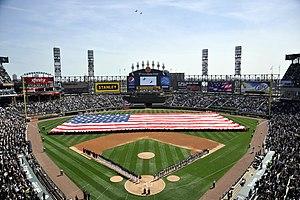
La Saison 2010 des White Sox de Chicago est la 110ᵉ saison en ligue majeure pour cette franchise. Les White Sox terminent deuxièmes de la Division centrale de la Ligue américaine à six victoires des Twins.
Le Guaranteed Rate Field est un stade de baseball situé dans le secteur communautaire d'Armour Square à Chicago, dans l'Illinois.